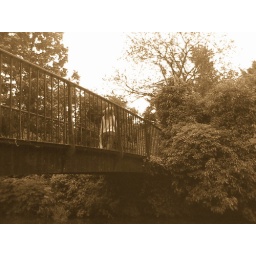
Woman walking on a bridge in Canterbury